Nuclear fuel

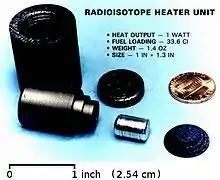
Photo of a disassembled RHU

A radioisotope heater unit (RHU) typically provides about 1 watt of heat each, derived from the decay of a few grams of plutonium-238. This heat is given off continuously for several decades.